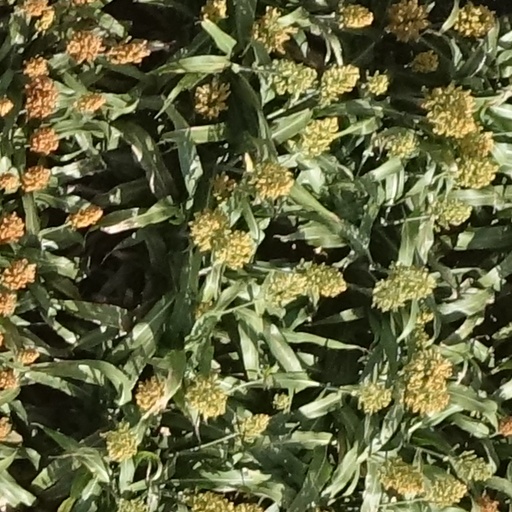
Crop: sorghum